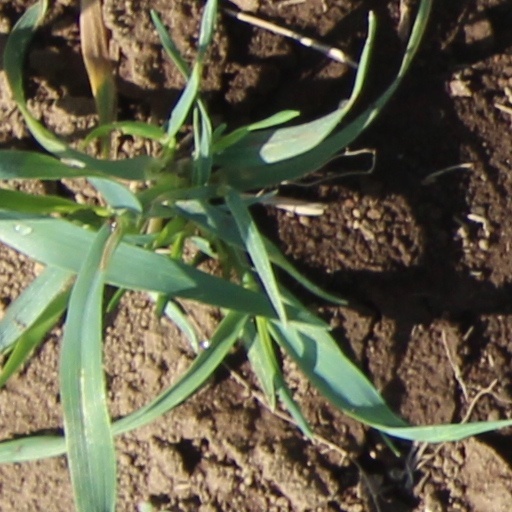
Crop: wheat